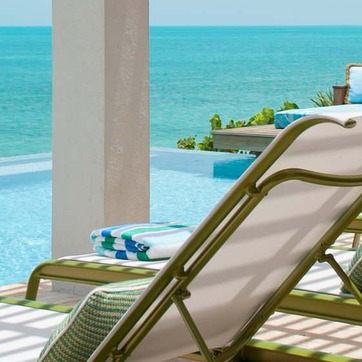
Material: water